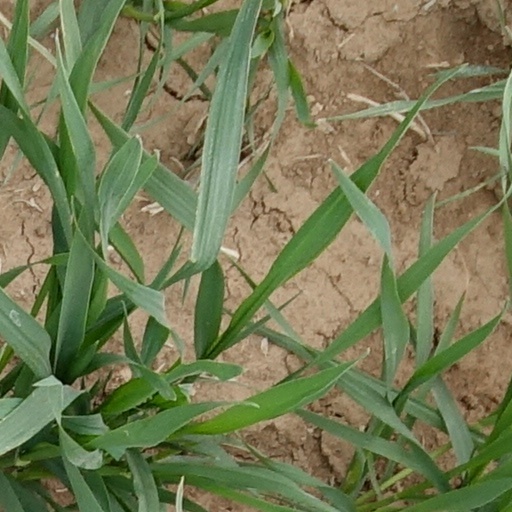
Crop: wheat